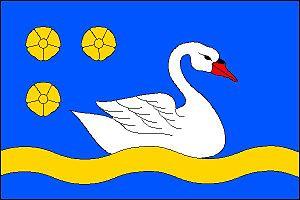
Svatoňovice est une commune du district d'Opava, dans la région de Moravie-Silésie, en République tchèque. Sa population s'élevait à 256 habitants en 2017.